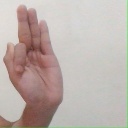
अक्षर: फ